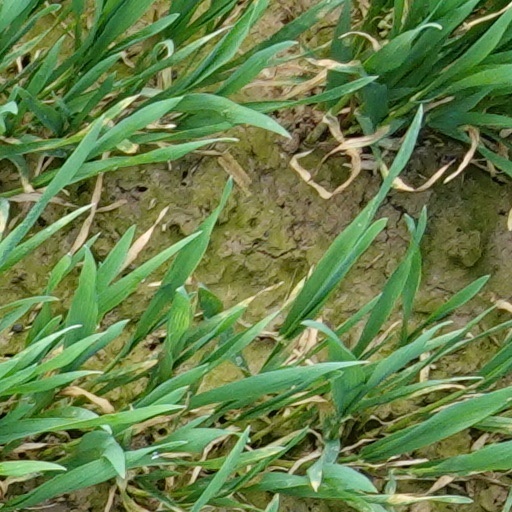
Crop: wheat